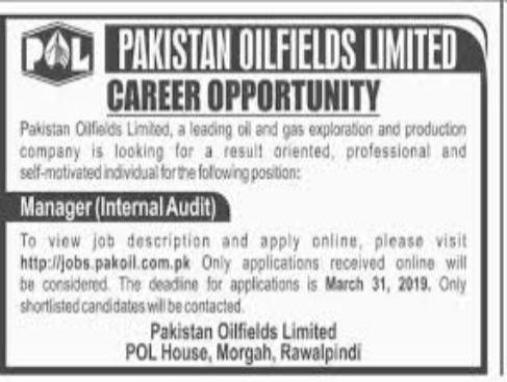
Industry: Transportation